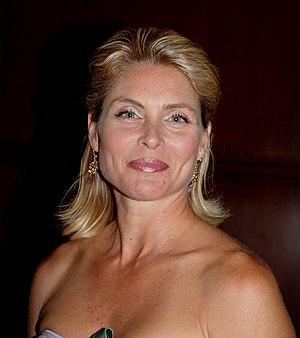
Kim Alexis, née le 15 juillet 1960 à Lockport, New York, est un mannequin et une actrice américaine.